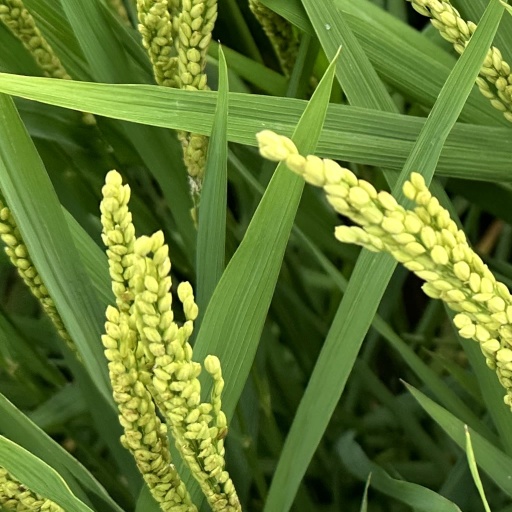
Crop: rice